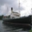
Label: ship